Oleh Protasov

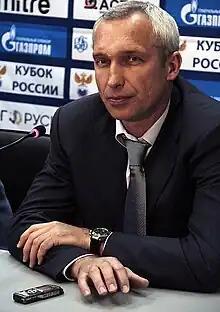
Protasov in 2011

Oleh Valeriyovych Protasov (born 4 February 1964) is a Ukrainian and Soviet former footballer who played as a striker. He was a key member of the Soviet Union national team throughout the 1980s; his 28 goals for the Soviet Union are second in the team's history, behind Oleg Blokhin's 42. It should be considered that his first name is often spelled as Oleg on most of international rosters, particularly during his playing career.